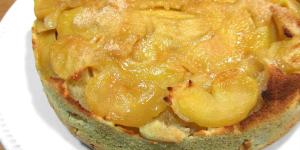
tarta de manzana de bizcocho